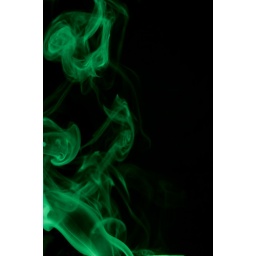
Candle smoke over a black background with a green Cokin filter.